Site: brandenburg
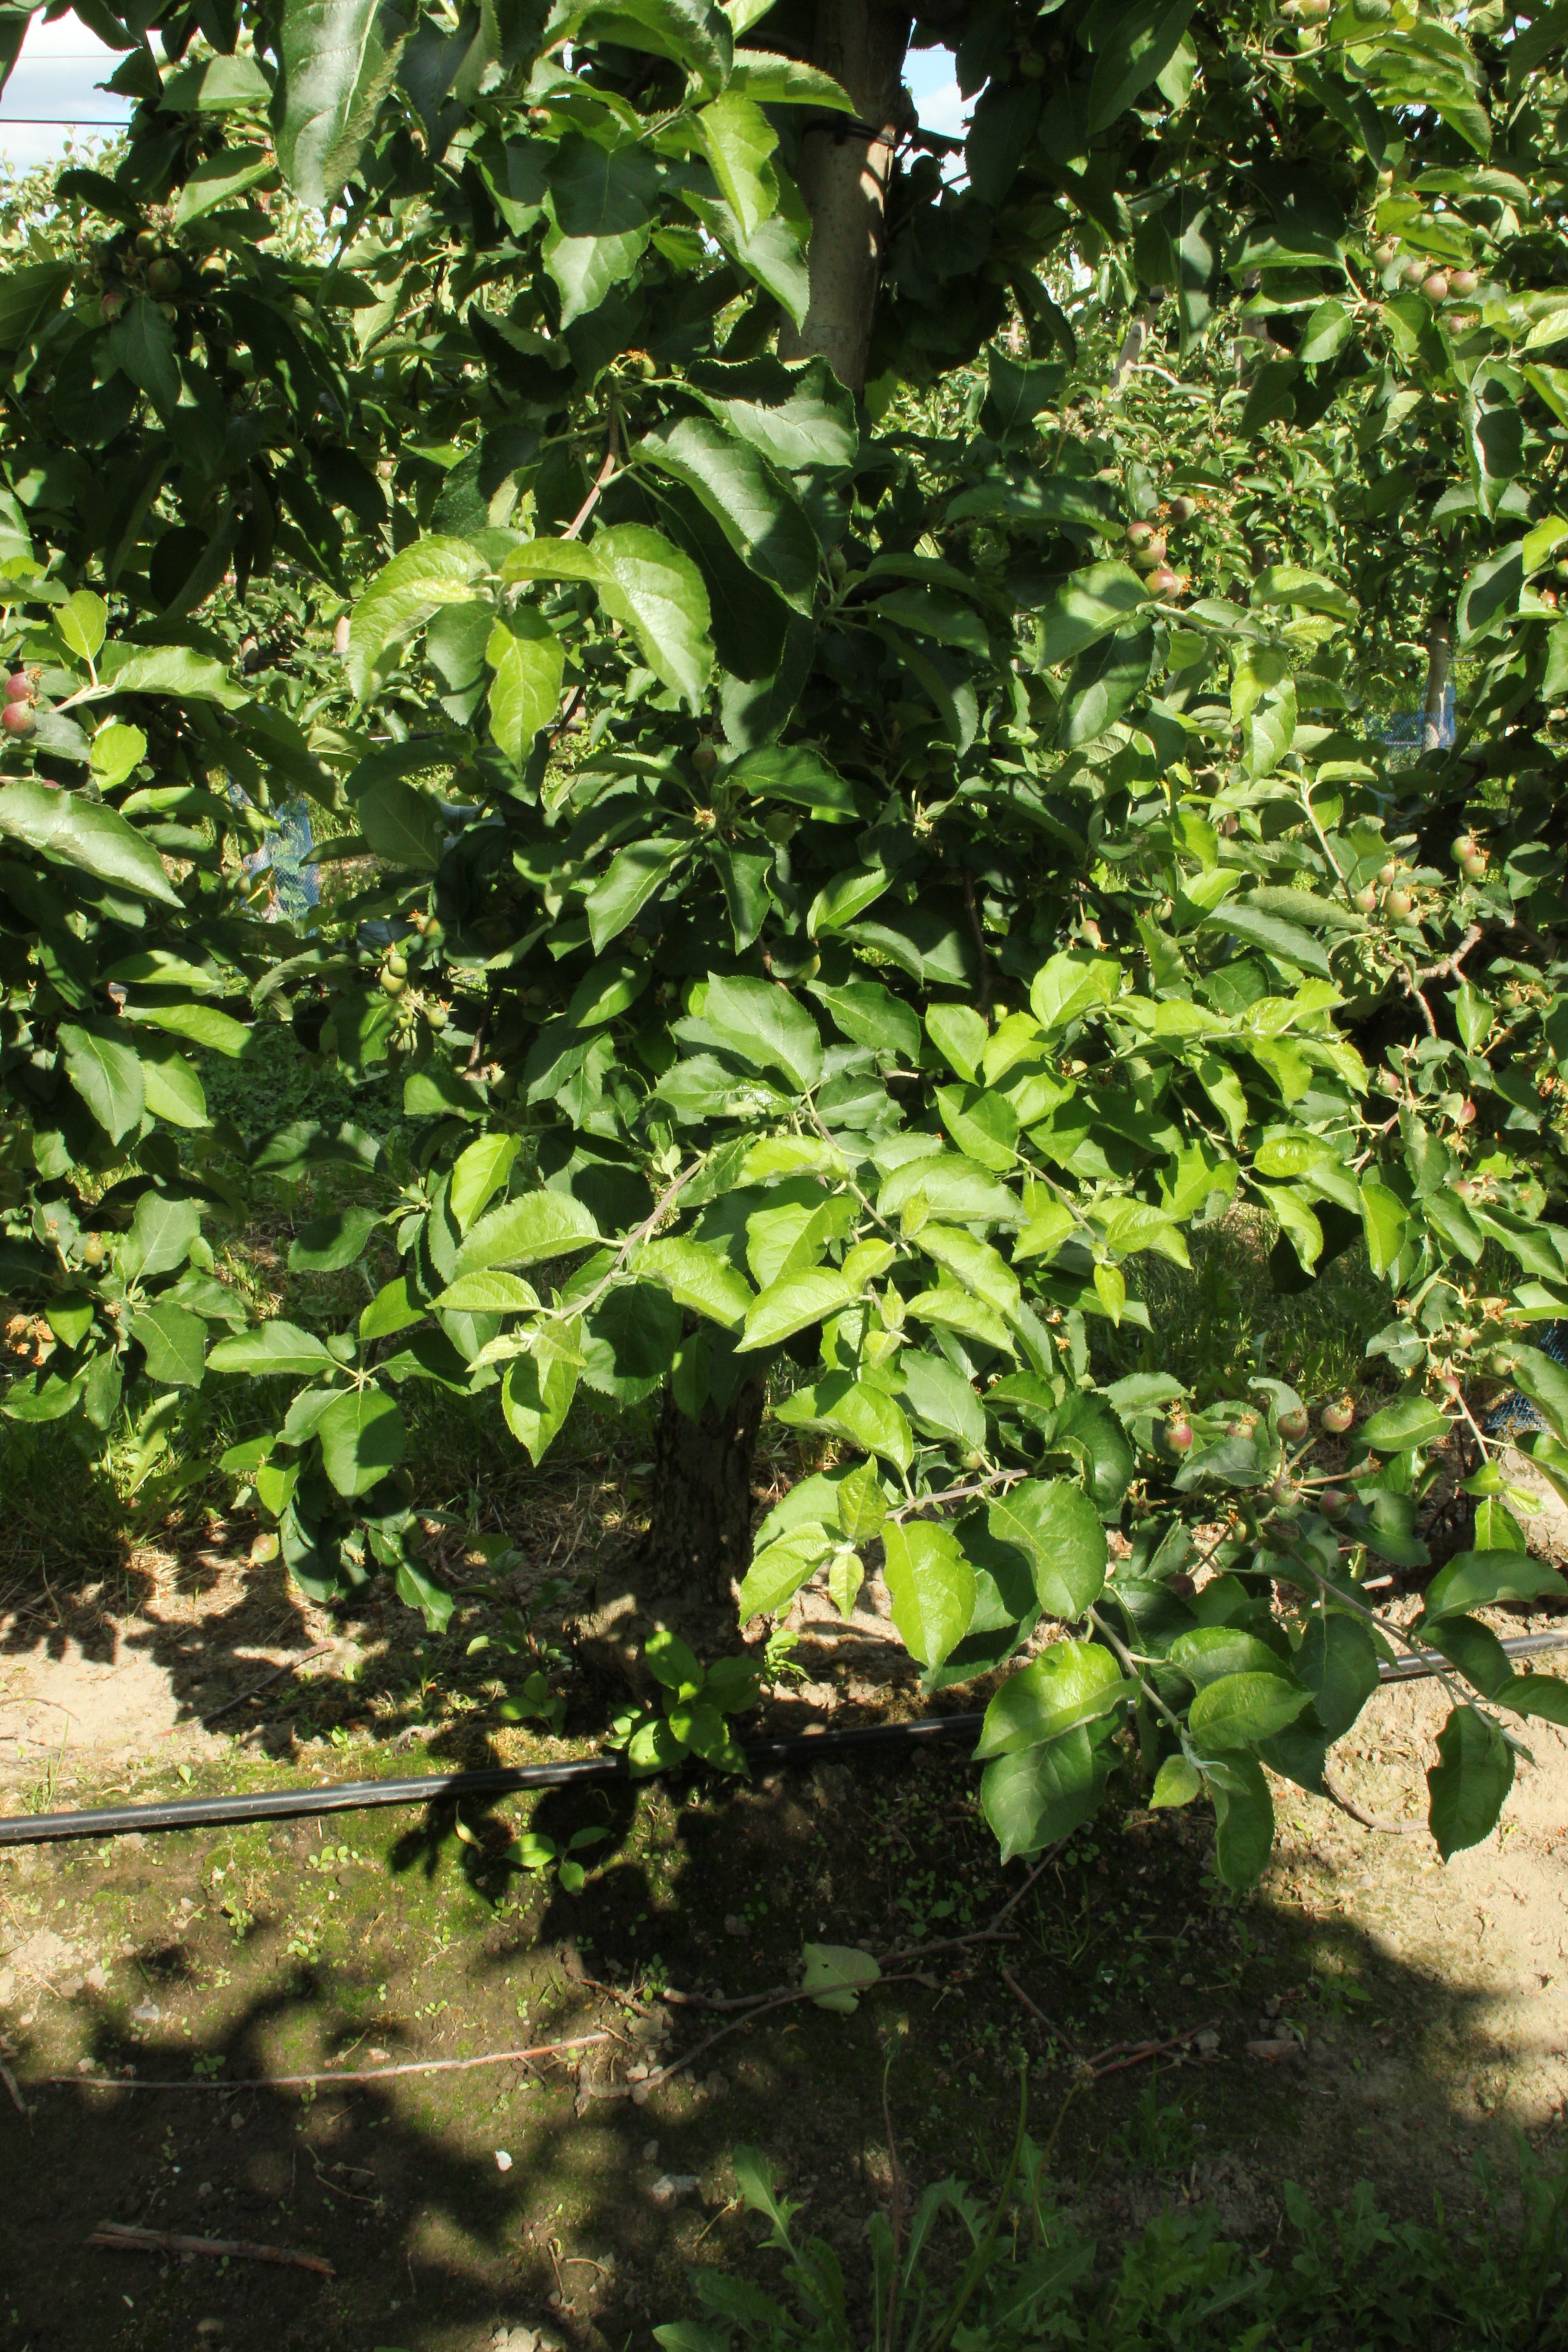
Growth stage (BBCH 72): Development of fruit